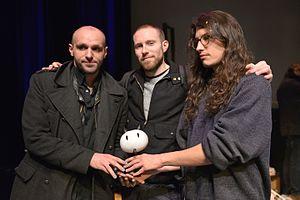
Balak, Michaël Sanlaville et Bastien Vivès avec le Fauve de la Série pour LastMan après la cérémonie de remise des prix du Festival d'Angoulême 2015.
Le 42ᵉ festival international de la bande dessinée d'Angoulême s'est tenu du 29 janvier au 1ᵉʳ février 2015. Vainqueur du Grand Prix l'année précédente, Bill Watterson a annoncé qu'il ne serait pas présent. Il a toutefois réalisé l'affiche, une planche muette de quinze cases.
Lastman est une bande dessinée française scénarisée par Bastien Vivès et Balak et dessinée par Bastien Vivès et Michaël Sanlaville, dont les douze tomes sont publiés entre mars 2013 et novembre 2019 par Casterman dans la collection KSTЯ.